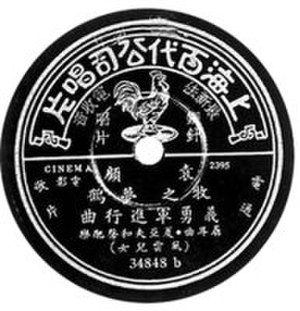
De frivilliges march
Original single released in 1935
De frivilliges march er Folkerepublikken Kinas nationalsang og blev nationalsang fra 27. september 1949. Teksten er af Kinas kendte digter Tian Han, mens musikken er af Kinas berømte komponist Nie Er. Sangen, som blev skrevet i 1935, handler om de kinesiske soldater der drog til det nordøstlige Kina i 1930'erne, for at bekæmpe de japanske styrker, der forsøgte at invadere landet.